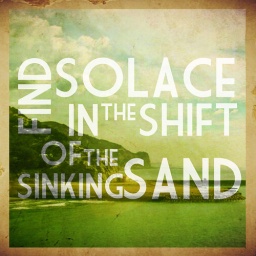
took this one out the bus window in spain. i like the type layout.